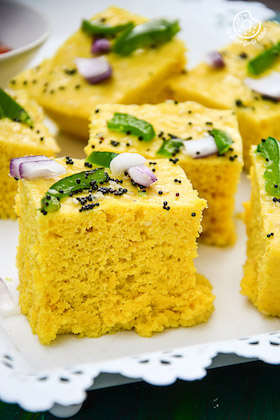
Dish: dhokla